Javier Ortega Smith

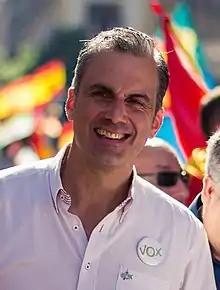
Ortega Smith in 2018

Francisco Javier Ortega Smith-Molina (born 28 August 1968) is a Spanish lawyer and politician. He served as Secretary-General of Vox between 2014 and 2022, making him the second most prominent person in the party after its president Santiago Abascal. He serves as a member of both the Congress of Deputies and the Madrid City Council since 2019.